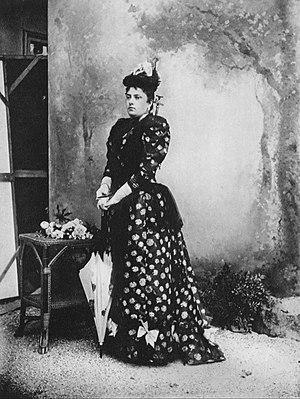
Portraits de Maria Letizia Bonaparte, duchesse d'Aoste (1866-1926), 2ème femme d'Amédée de Savoie, duc d'Aoste, ancien roi d'Espagne.